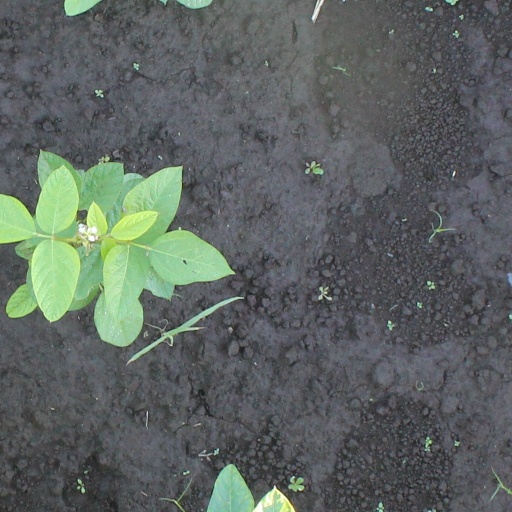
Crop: soybean